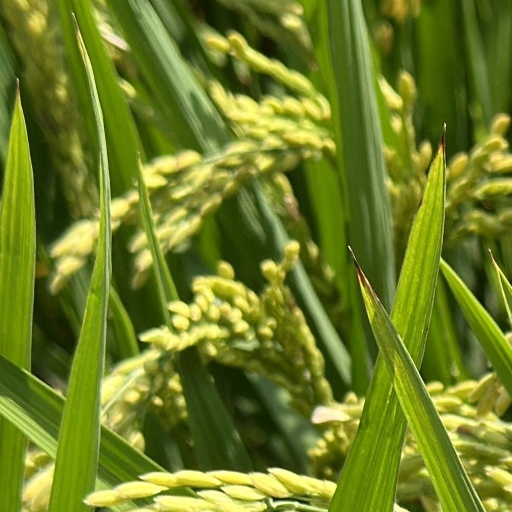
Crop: rice